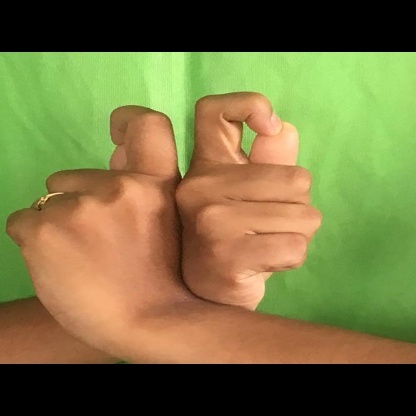
Mudra: Berunda